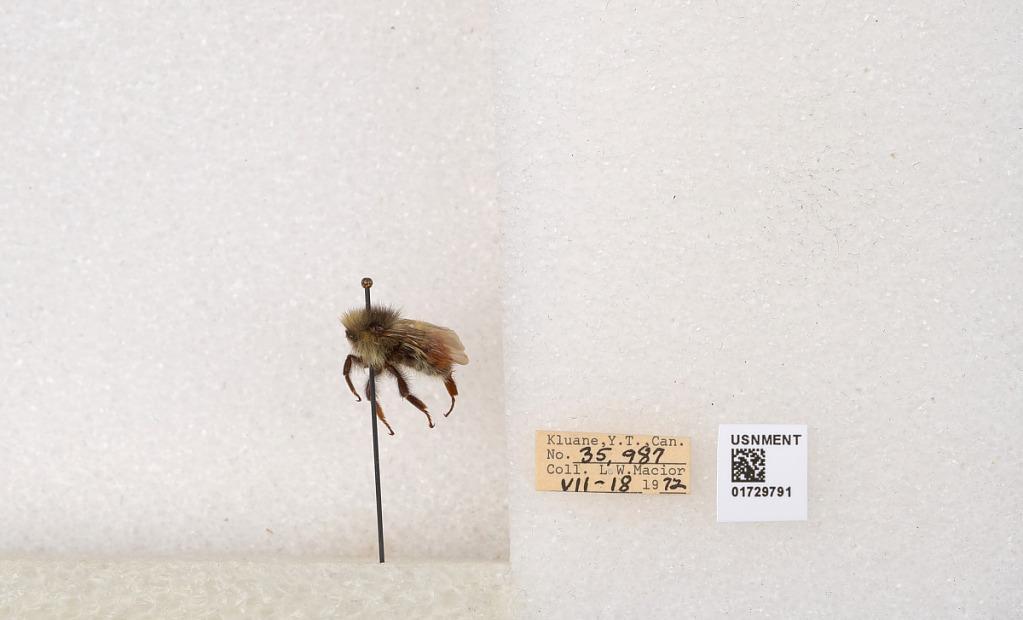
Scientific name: Bombus flavifrons Cresson
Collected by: L. Macior
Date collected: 1972-7-18
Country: Canada
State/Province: Yukon Territory
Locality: Kluane National Park and Reserve
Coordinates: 60.7493, -139.504